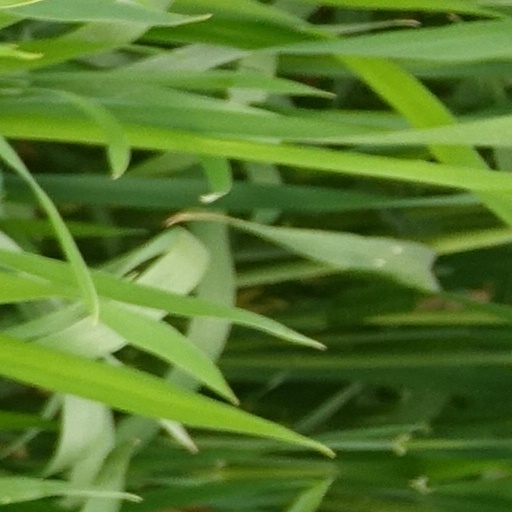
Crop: wheat